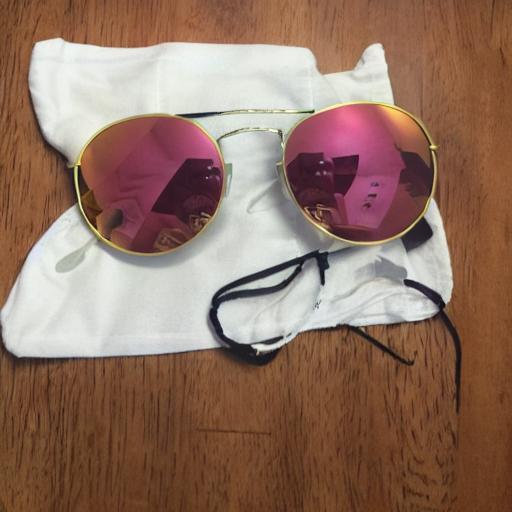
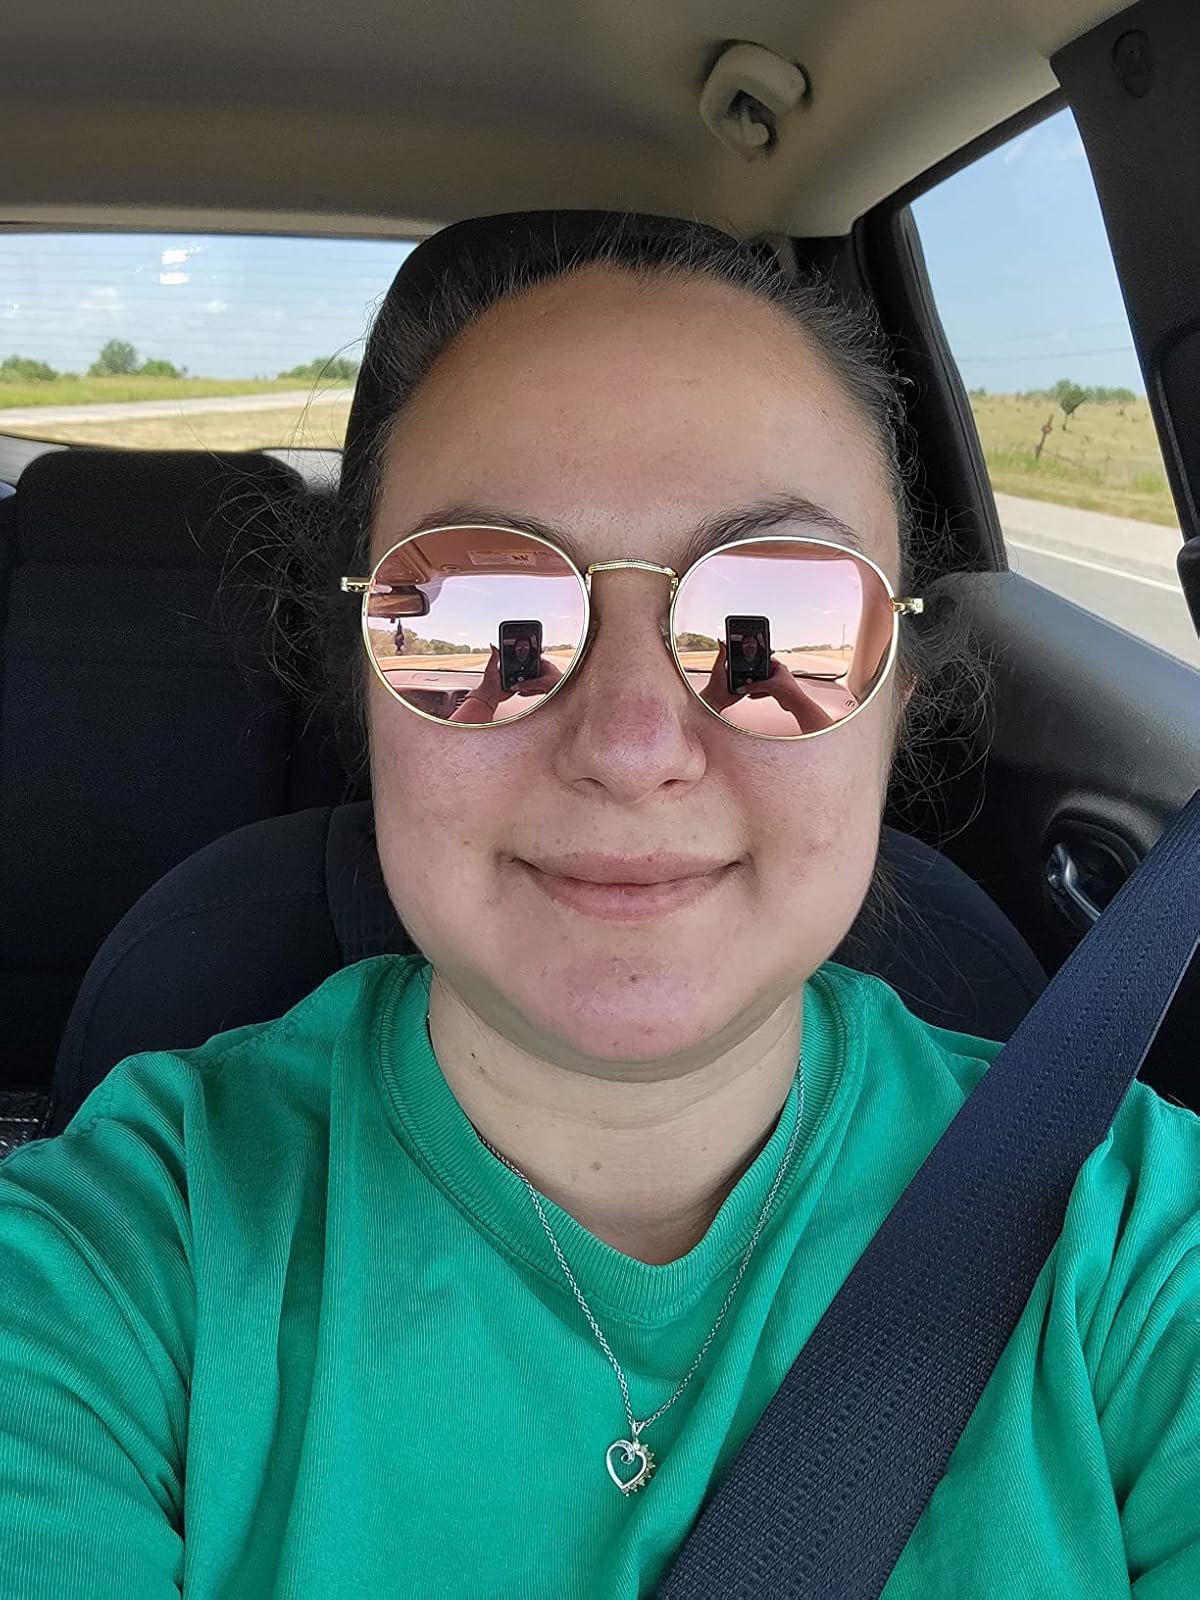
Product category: accessories_sunglasses
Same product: no